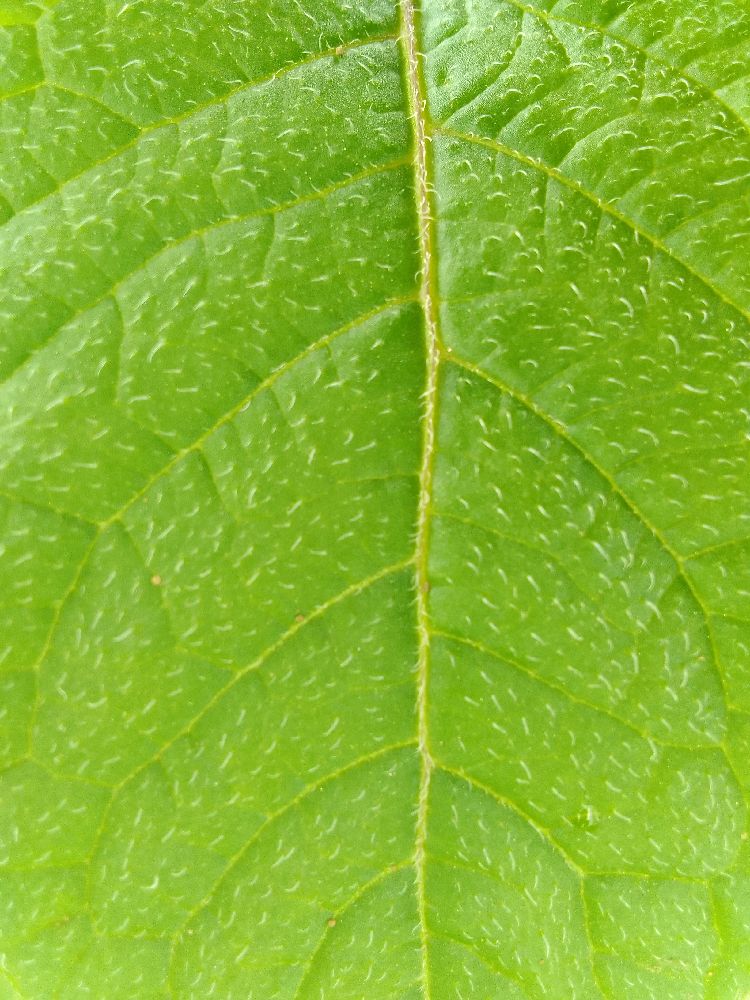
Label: Healthy